Duchy of Pomerania

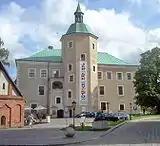
Słupsk castle

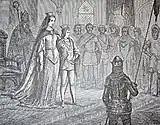
Eric of Pomerania crowned king of the Kalmar Union

The situation of the descendants of Bogislaw V, who ruled Pomerania-Stolp, differed somewhat from the situation of their western counterparts. The area was more sparsely settled and dominated by powerful noble families, so not much income could be derived by the dukes. On the other hand, the Stolpian branch of the House of Pomerania had relatives among the royal houses of Denmark and Poland. Casimir IV and Elisabeth, the children of Bogislaw V and his first wife Elisabeth, the daughter of Casimir III of Poland, where both raised at the Polish court in Kraków. Elisabeth would become Holy Roman Empress after her marriage with Charles IV, and Casimir was adopted by and designated heir of his grandfather. Yet, his ambitions were swarted when Ludwig of Hungary overruled the testament of Casimir of Poland in 1370, Casimir of Pomerania-Stolp only for a short time took the land of Dobrin as a fief. Eric II of Pomerania-Stolp, grand-grandchild of Danish king Valdemar IV in contrast became king of the Kalmar Union in 1397.